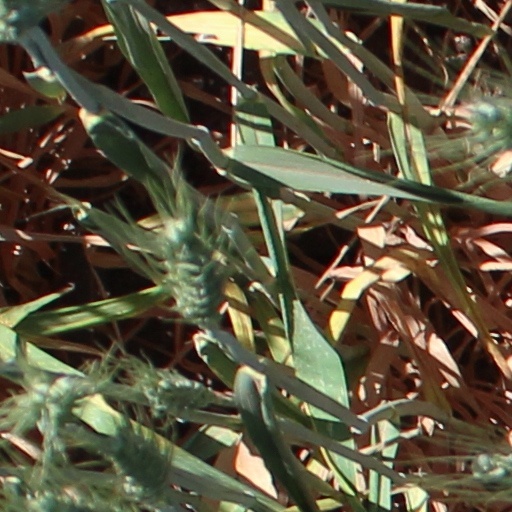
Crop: wheat